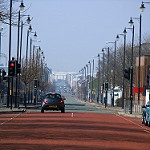
Label: non_damage_buildings_street